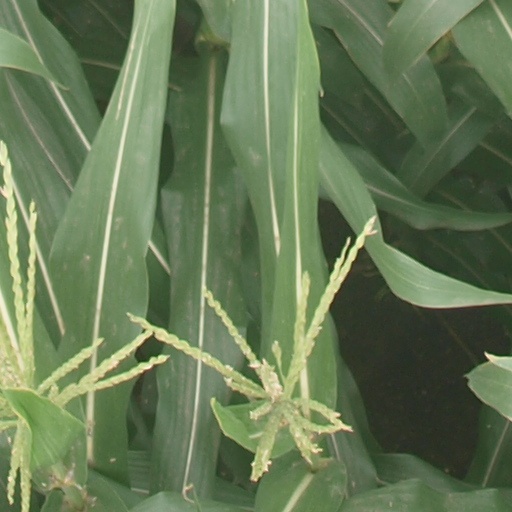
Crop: maize; corn